Lafayette dollar

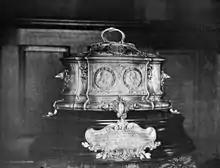
Casket in which the first Lafayette dollar was presented to French President Émile Loubet.

On the reverse, Lafayette holds a sword, extended upwards. Bartlett described the version of the statue that Barber worked from: "Lafayette is represented in the statue as a fact and a symbol, offering his sword and services to the American colonists in the cause of liberty. He appears as the emblem of the aristocratic and enthusiastic sympathy shown by France to our forefathers." Swiatek and Breen noted, "We may take Lafayette's pose on the statue, as depicted on the coin, to represent him in triumphal procession rather than charging against the enemy—note his sheathed sword, like a Highland pipe major's baton, serving as a standard rather than brandished unsheathed as a weapon."